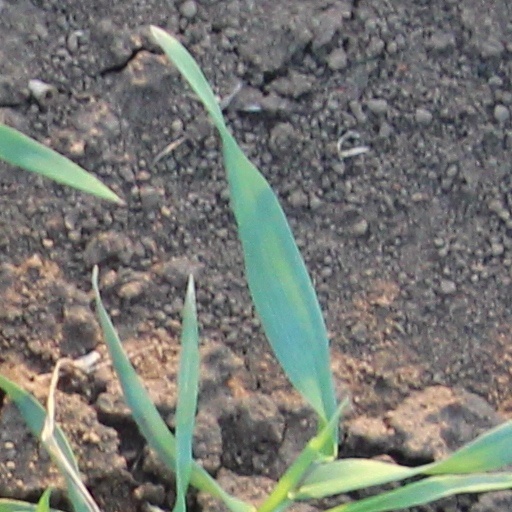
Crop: wheat